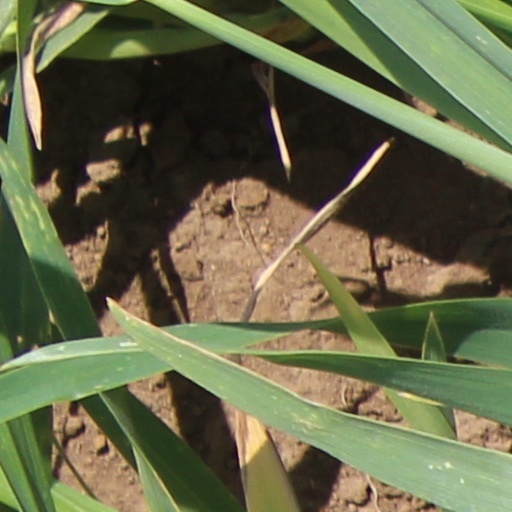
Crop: wheat